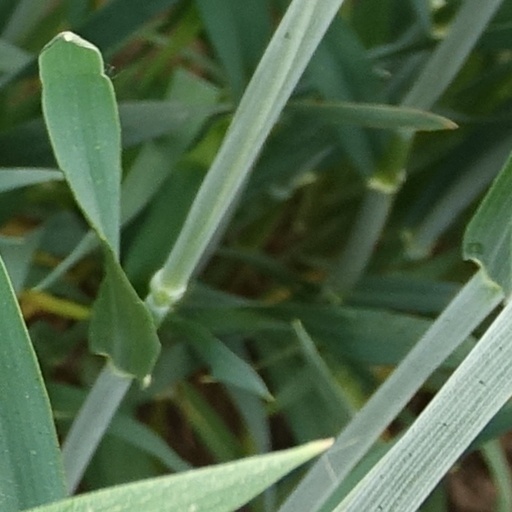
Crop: wheat